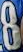
Number: 8